Breadloaf idol

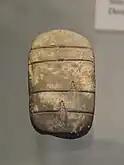
"Breadloaf idol" found at Mangolding, Mintraching, Germany

Breadloaf idol is a temporary working name given by German archaeologists to hundreds of similar baked clay tablets of unknown purpose, found at several Bronze Age sites in Europe dated between 2100 and 1400 BCE. They are referred to simply as "enigmatic tablets" by Italian archaeologists.